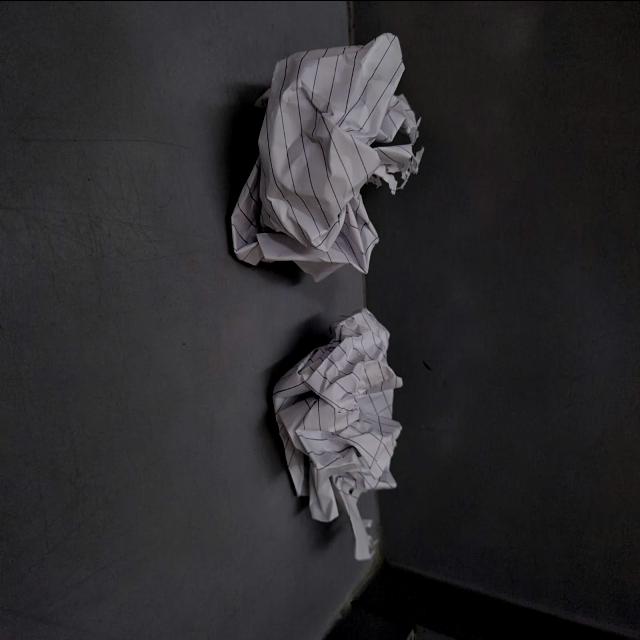
Label: tissues